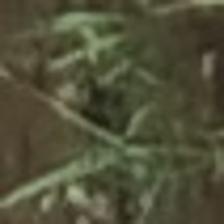
Label: clustered